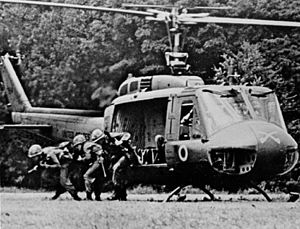
United States Army / Galleri
United States Army er et af USA's fem militære værn. Hæren består pr. 2004 af 485.500 aktive soldater og har en stående reserve på 591.000 mand. Den har baser i bl.a. Tyskland, Japan og Sydkorea. Hæren deltog indtil 2014 i Operation Enduring Freedom som er en del af Krigen i Afghanistan.